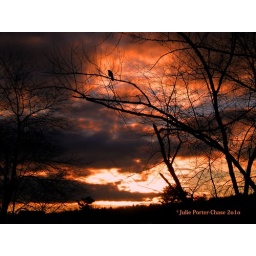
This bird was sitting pretty over the Piscatquis River on January 27, 2010 behind Hardwood Products. The sky was amazing!